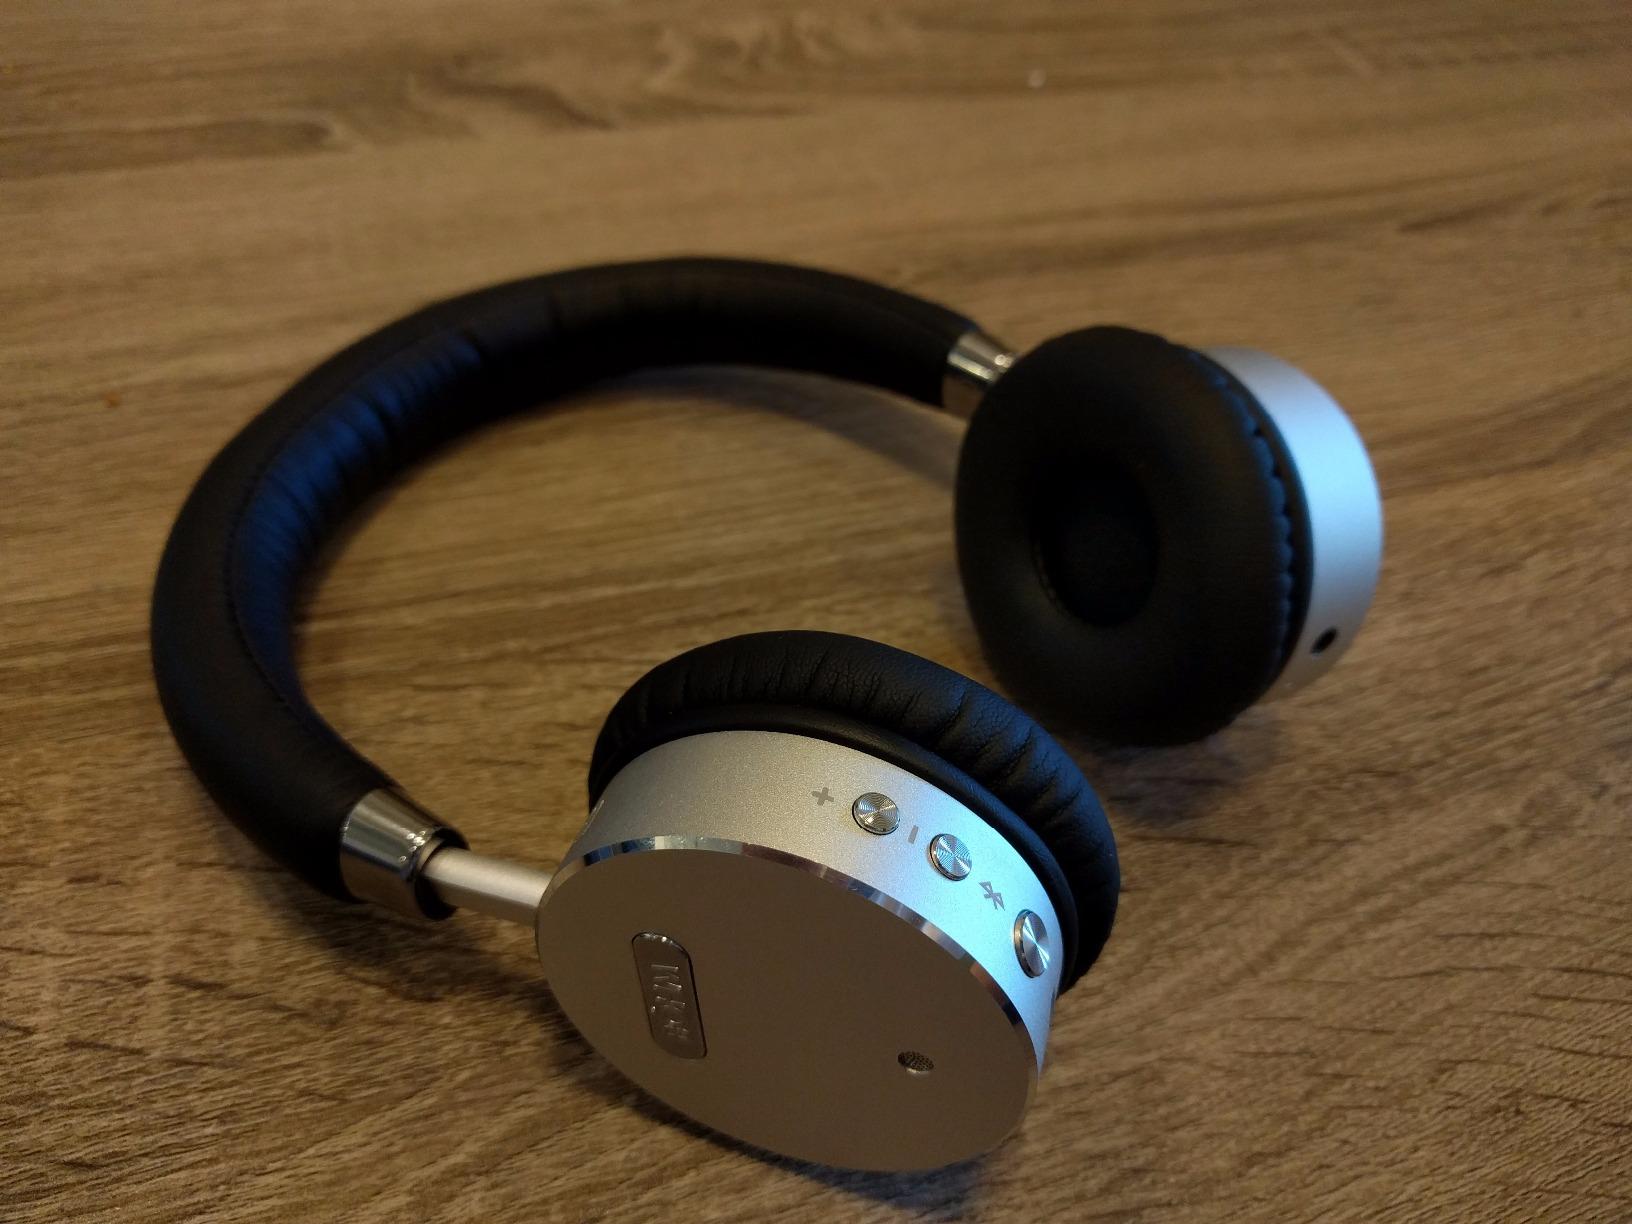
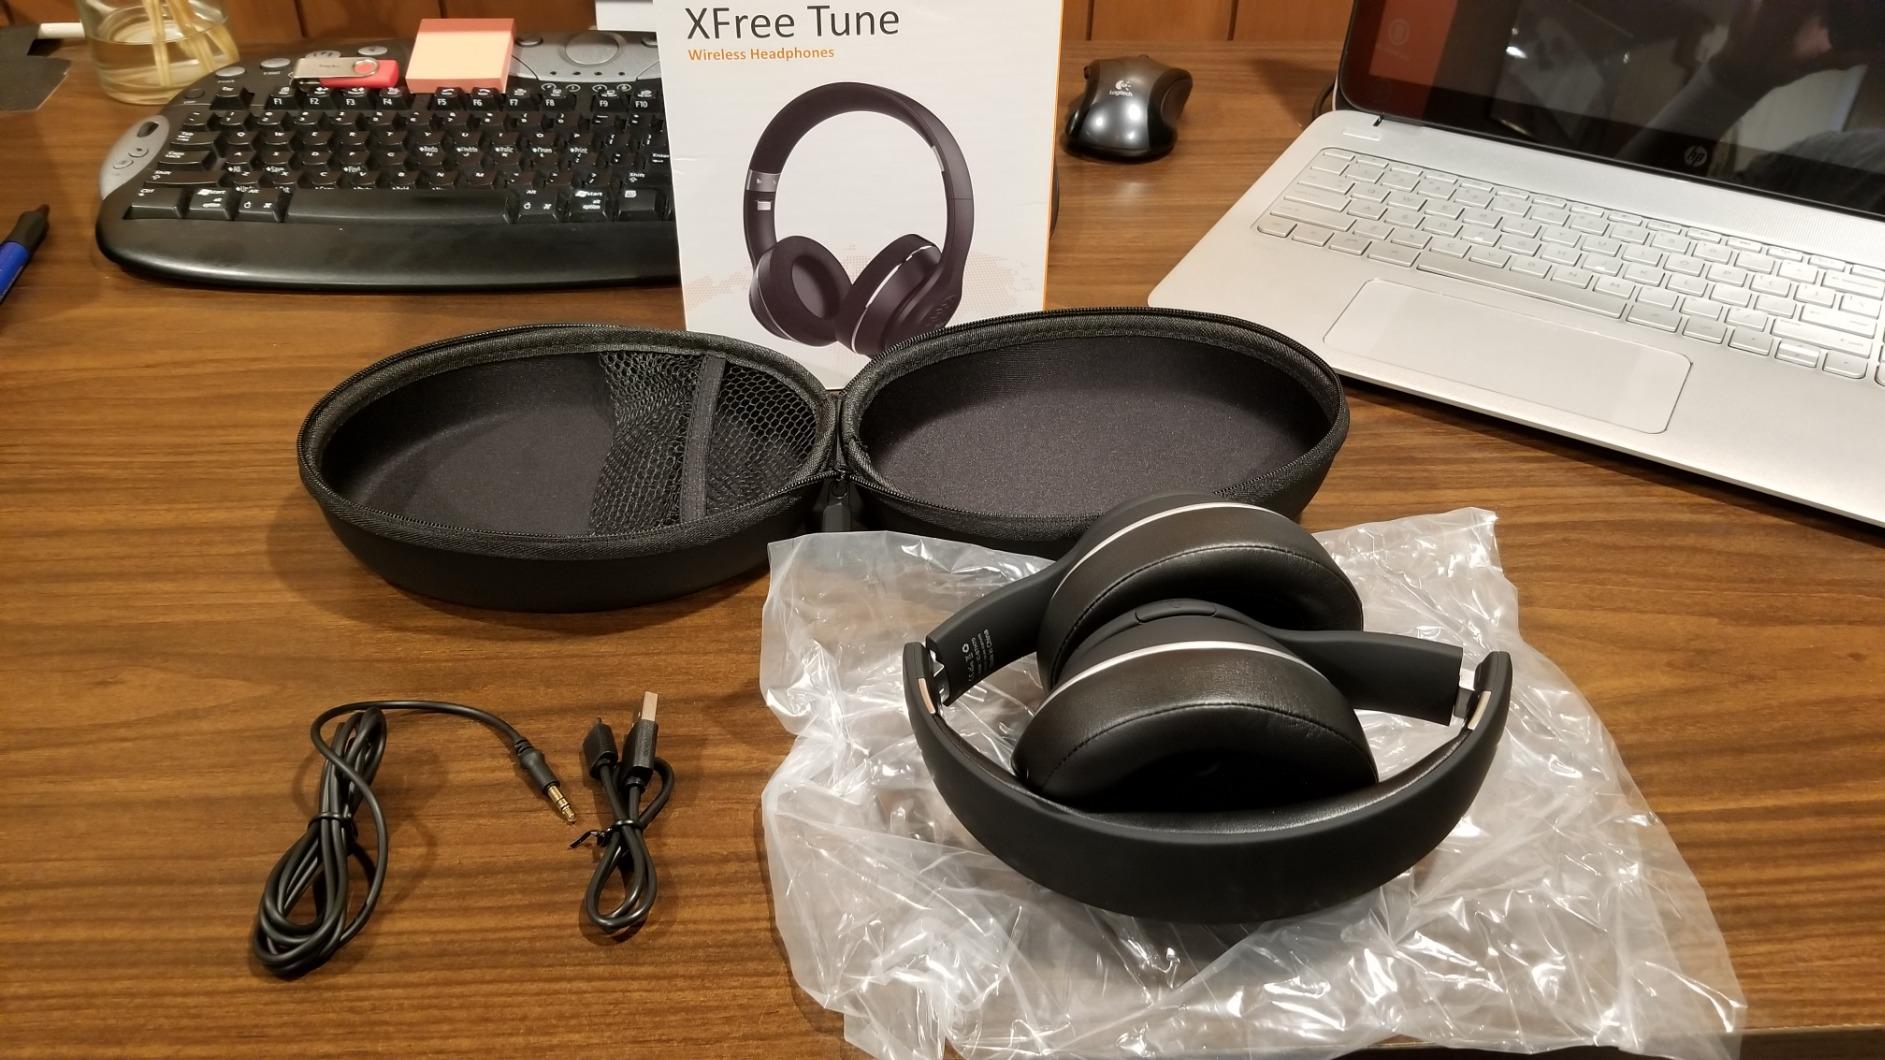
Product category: headphones
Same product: no